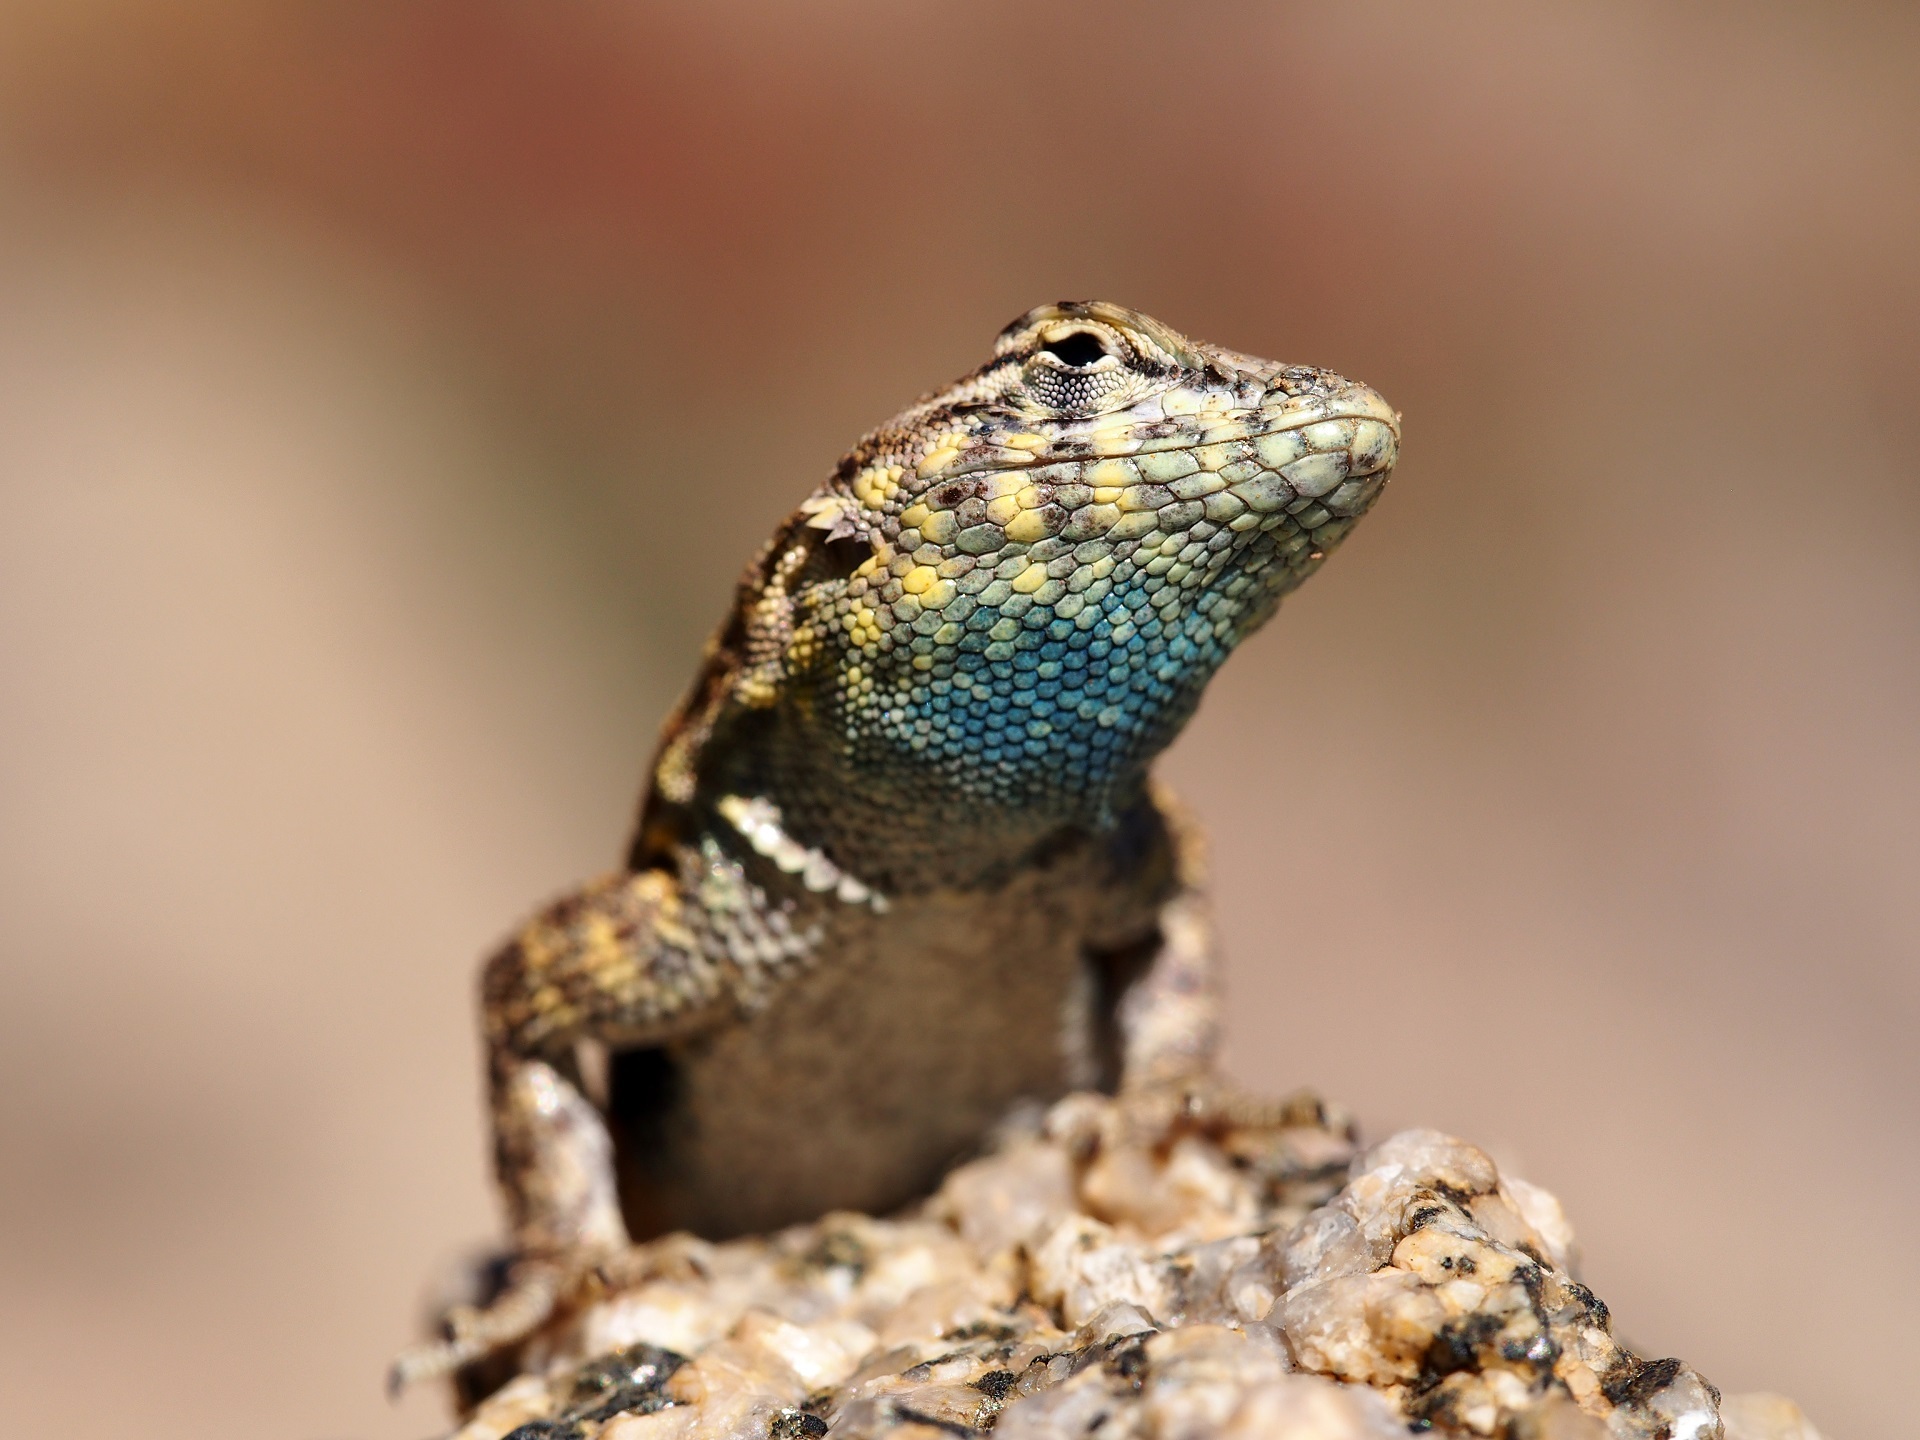
nature, rock, photography, desert, looking, wildlife, portrait, tropical, macro, reptile, fauna, lizard, close up, outdoors, eye, head, vertebrate, macro photography, agamidae, side blotched lizard, scaled reptile, lacertidae